Charlie Tagawa

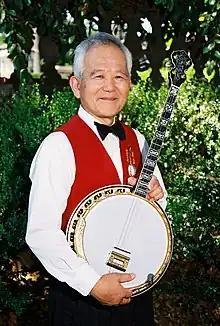
Charlie Tagawa, music director of the Peninsula Banjo Band

Charlie Tagawa (October 27, 1935 – July 30, 2017) was a Japanese-born American musical entertainer and banjoist. In a music career spanning seven decades, he was regarded as one of the best contemporary four-string banjo players. He performed regularly across the U.S. and in Japan, where he was known professionally as "Japan's Harry Reser". A 2003 inductee into the National Four-String Banjo Hall of Fame, Tagawa often performed as the headline act at banjo jazz festivals and shows. He was also the international goodwill ambassador for the Peninsula Banjo Band.